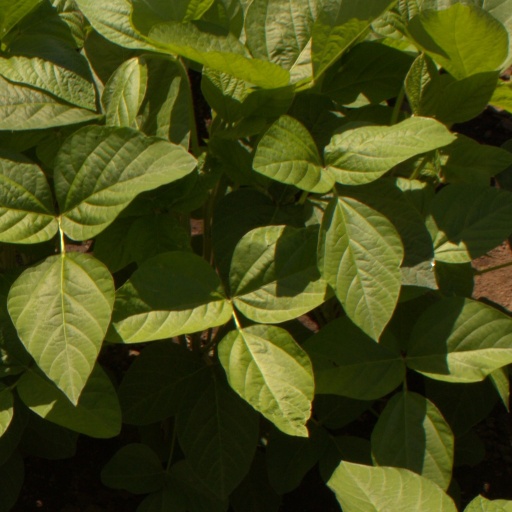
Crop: soybean